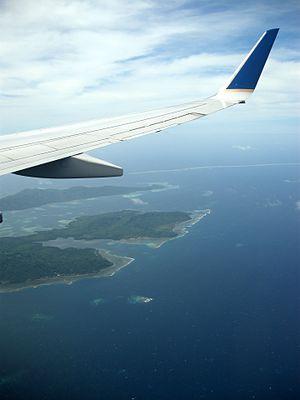
Vue aérienne des îles Faichuk (Lagon de Truk, États fédérés de Micronésie). Les îles Faichuk sont composées de 4 îles
Les Faichuk ou îles Faichuk sont un groupe de huit îles dans l'État de Chuuk.